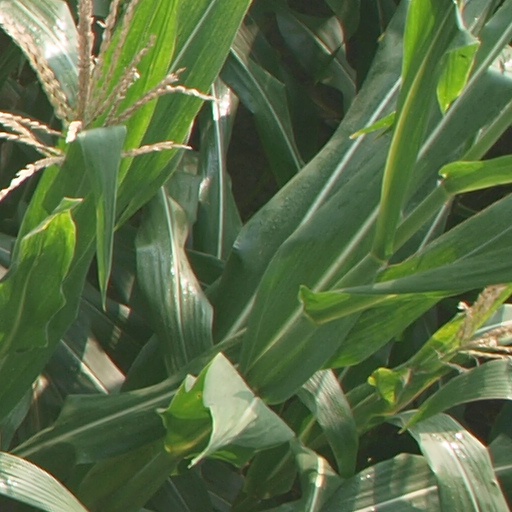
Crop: maize; corn